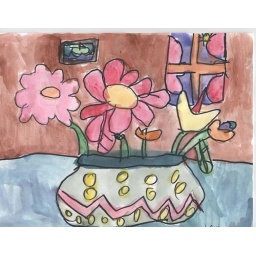
&amp;quot;The flowers are in the pot on the beautiful table&amp;quot;